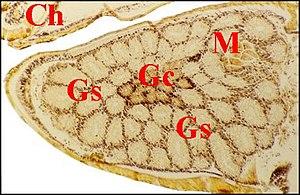
Glandes de deux types dans la gnathocoxa mâle d' Aculepeira ceropegia
Les glandes gnathocoxales, qualifiées aussi de glandes salivaires, sont des organes sécréteurs péri-buccaux situés dans les gnathocoxae ou lames maxillaires des Araignées. Elles présentent fréquemment un dimorphisme sexuel remarquable découvert par A. Lopez chez Araniella cucurbitina au début des années 70 et retrouvé ultérieurement par cet auteur qui le décrivit dans divers autres groupes systématiques.